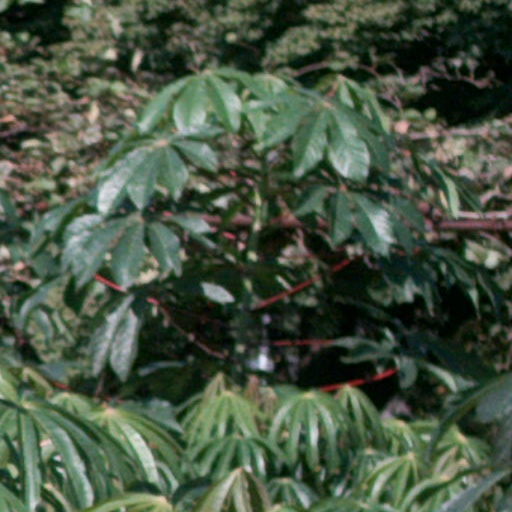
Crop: cassava